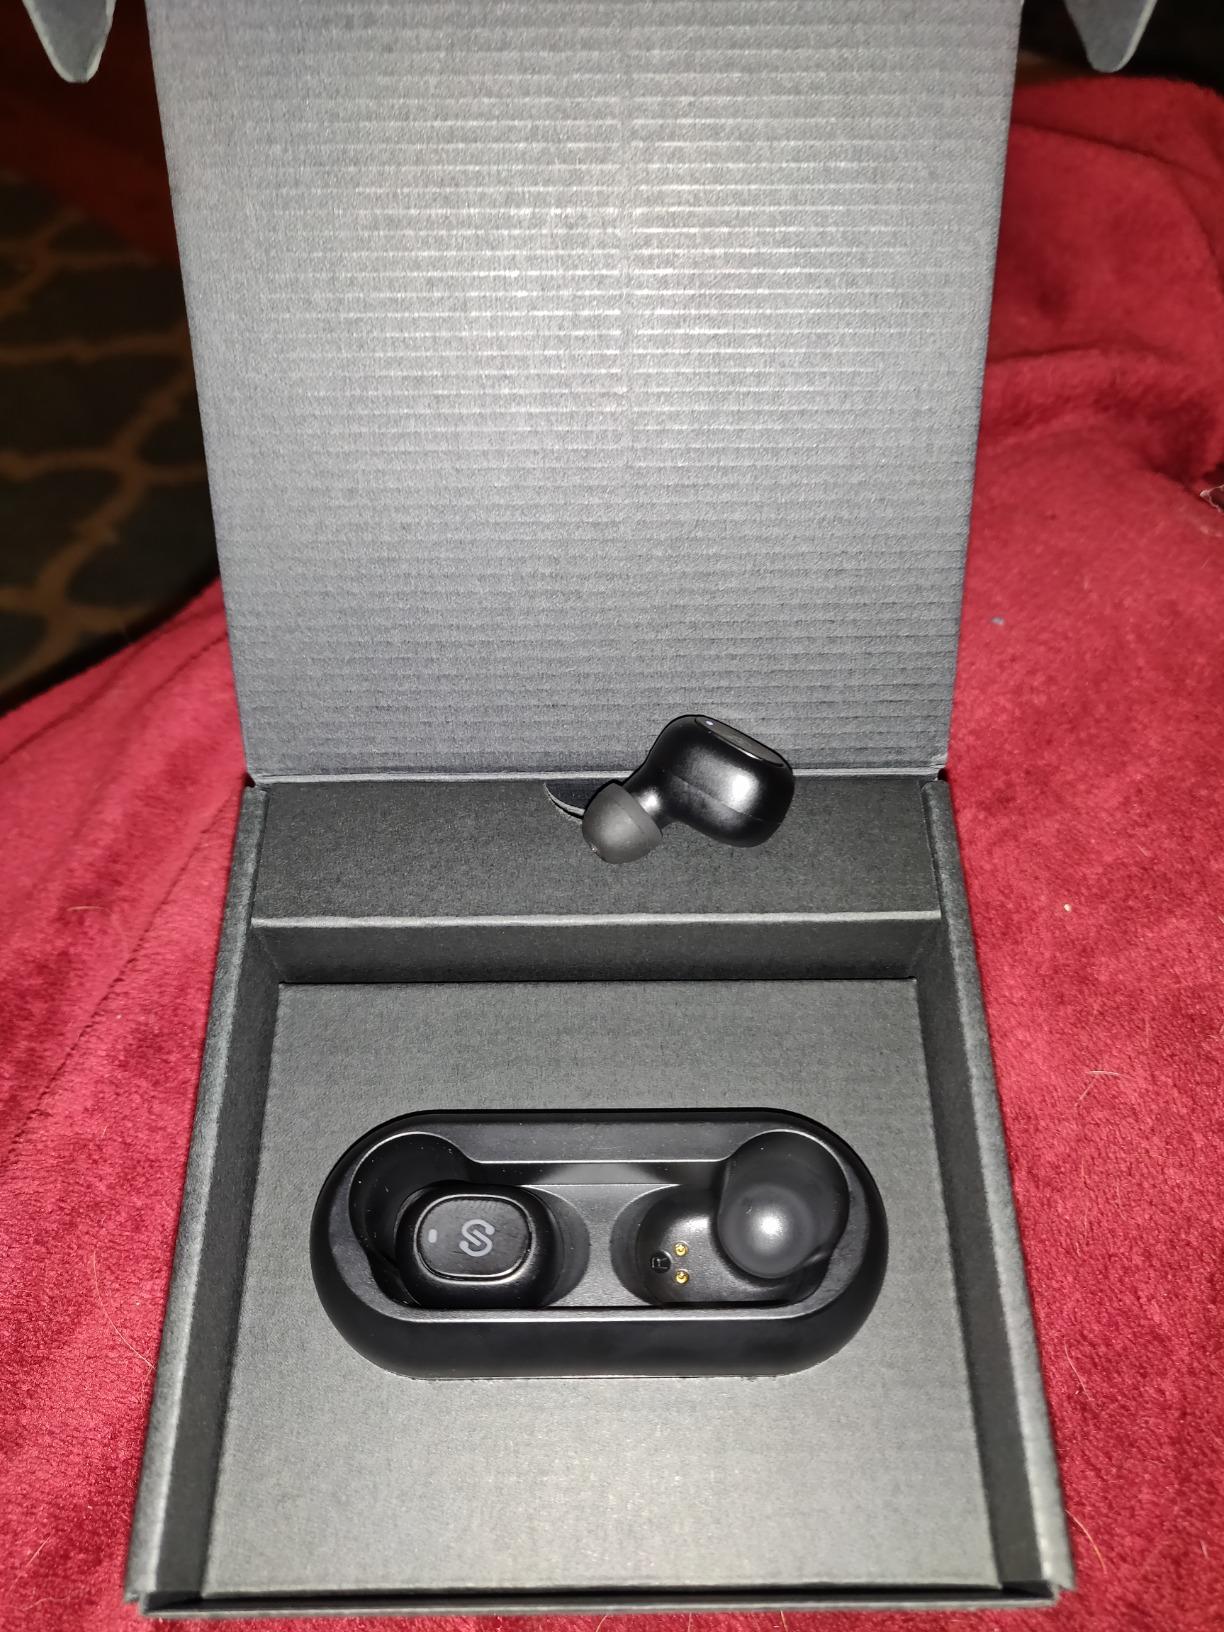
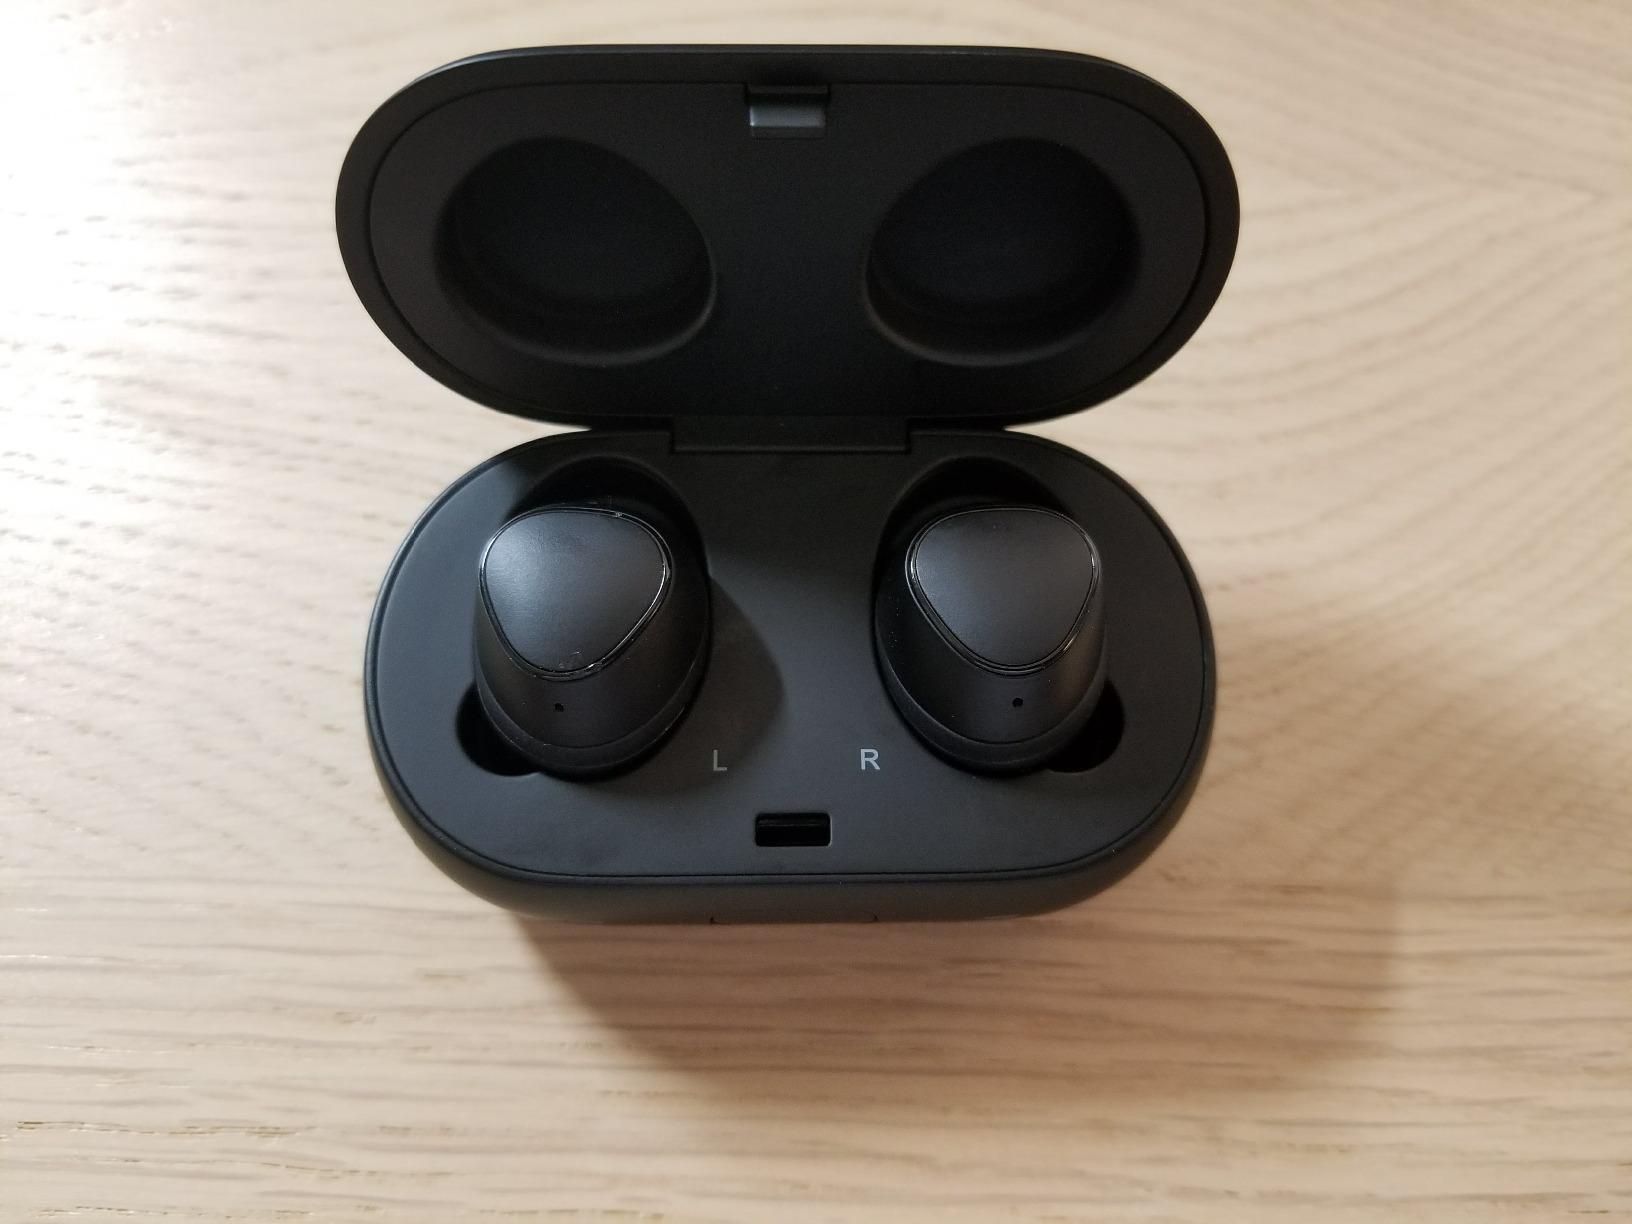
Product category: earbuds
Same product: no